Palace of the Dukes of Braganza

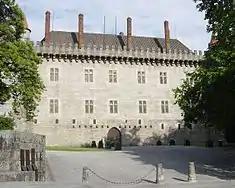
The main entrance and ramp showing the two floors and entrance

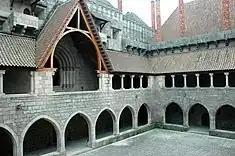
The courtyard and chapel entrance, showing the Romanesque era portico and exaggerated influences dating from the Estado Novo era

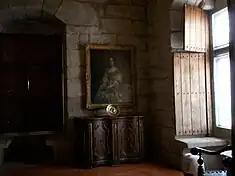
Portrait of Catherine of Braganza

Structured around a central rectangular courtyard, the lateral buildings housing the official residences, while a chapel is located opposite the entrance. Its simple/basic form is one of the best examples of Portuguese late-medieval construction used by the nobility, comparable to the 14th century French palaces/buildings of the time. It was also used as an example for the Palace of the Kings of Majorca, in Perpignan, of which it is a faithful model.